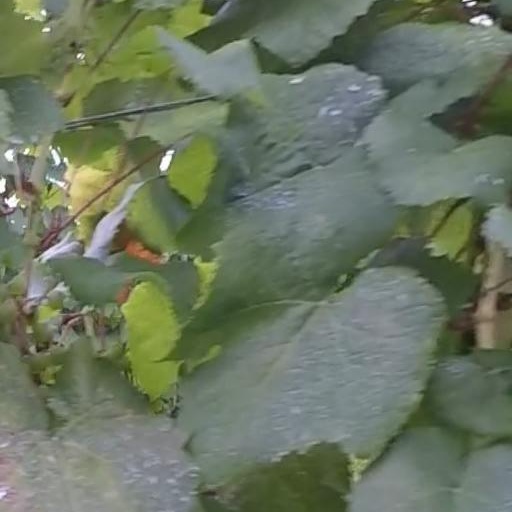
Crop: grape